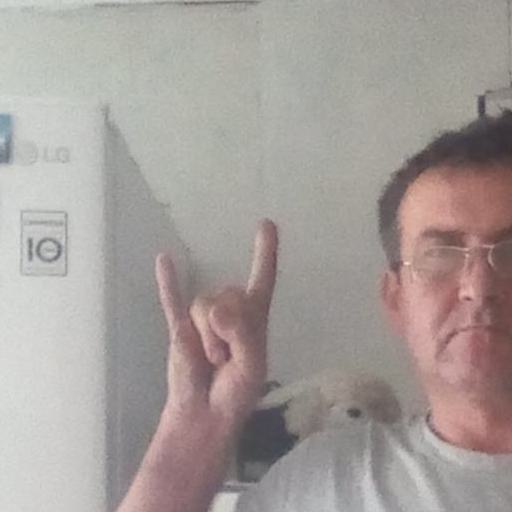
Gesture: rock